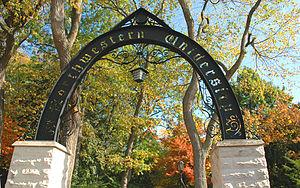
L'université Northwestern est une université américaine située à Evanston en banlieue nord de Chicago, dans l'État de l'Illinois. Elle dispose d'un campus de 97 hectares sur les rives du lac Michigan. L'enseignement professionnel est localisé dans le centre de Chicago, dans un second campus de 10 hectares, à proximité d'une des plus prestigieuses avenues de la ville, la Michigan Avenue. Elle possède également un campus à Doha et des branches à San Francisco et Washington D.C.